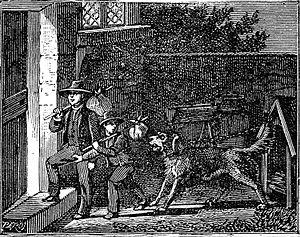
Le Tour de la France par deux enfants est un manuel de lecture scolaire d'Augustine Fouillée, publié sous le pseudonyme de G. Bruno en 1877.